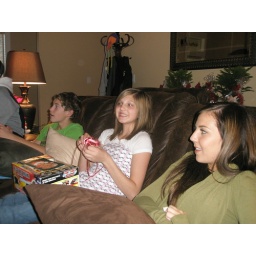
best seats in the house